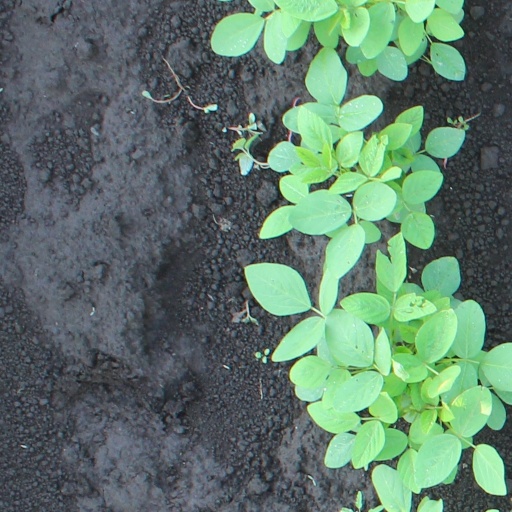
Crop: soybean